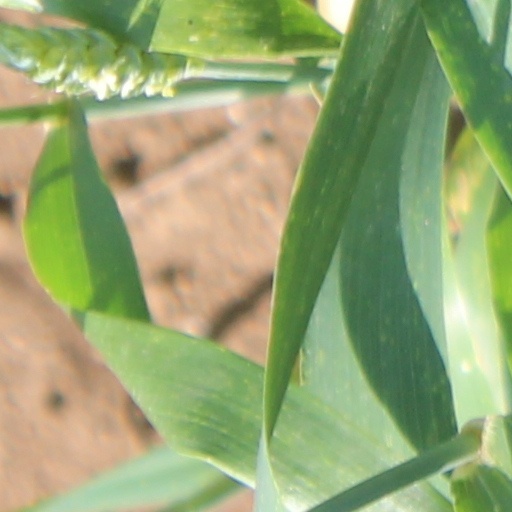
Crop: wheat